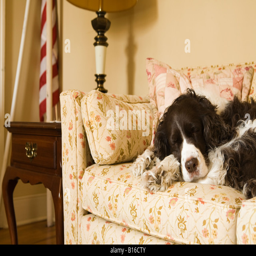
a dog sleeping on a couch